Hour record

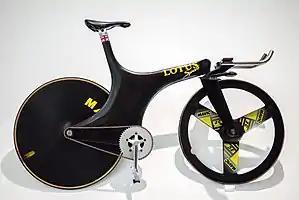
The Lotus 108 bicycle, a forerunner to the Lotus 110 Chris Boardman used to set a new hour record of in 1996.

Chris Boardman took up the challenge using a modified version of the Lotus 110 bicycle, a successor to the earlier Lotus 108 bicycle he'd ridden to victory at the 1992 Olympic Games. South African company Aerodyne Technology built the frame. Boardman set the UCI Absolute record of in 1996, using another position pioneered by Obree, his arms out in front in a "Superman" position. This too was considered controversial by the UCI, and while the record was allowed to stand, the position was banned making Boardman's record set in 1996, it was thought, effectively unbeatable using traditional bike position. The record stood as a best human effort until October 2022, when Filippo Ganna unified the records, beating Boardman's best human effort record (and Daniel Bigham's official UCI Hour record) on a traditionally shaped, though uniquely manufactured, bicycle.